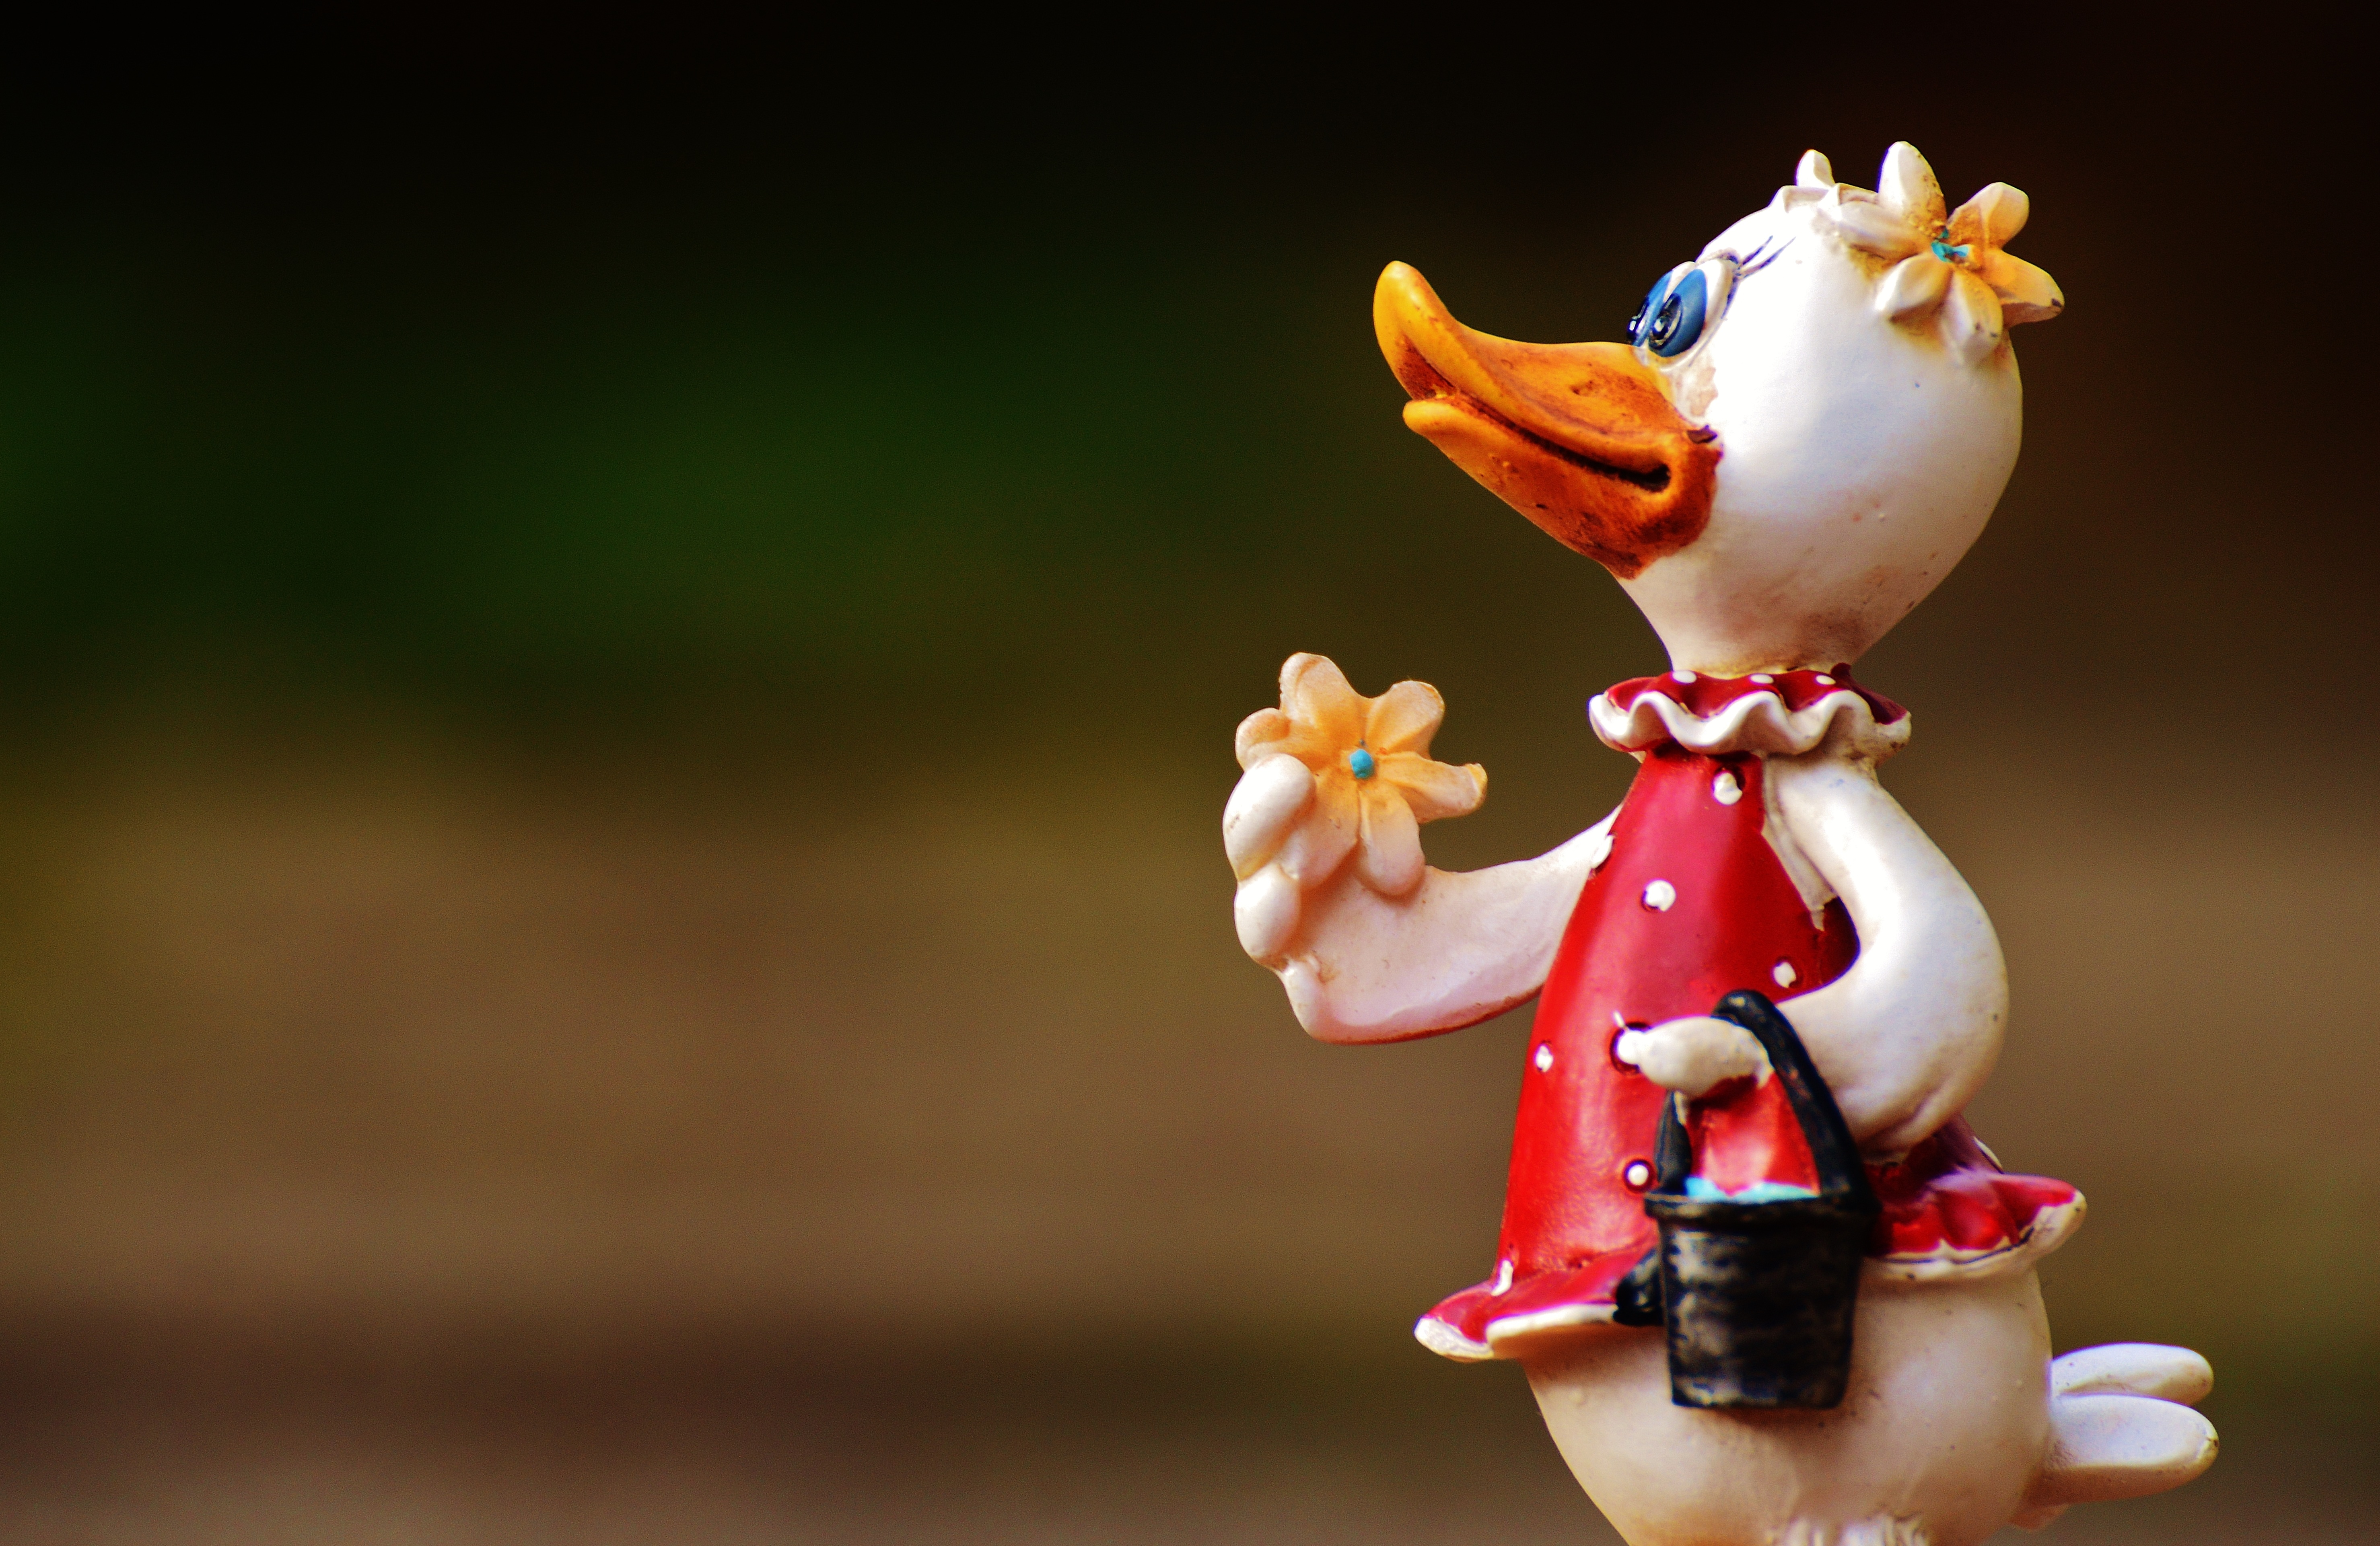
hand, sweet, flower, cute, floral, decoration, toy, bucket, deco, figure, duck, figurine, funny, macro photography, art stone, computer wallpaper